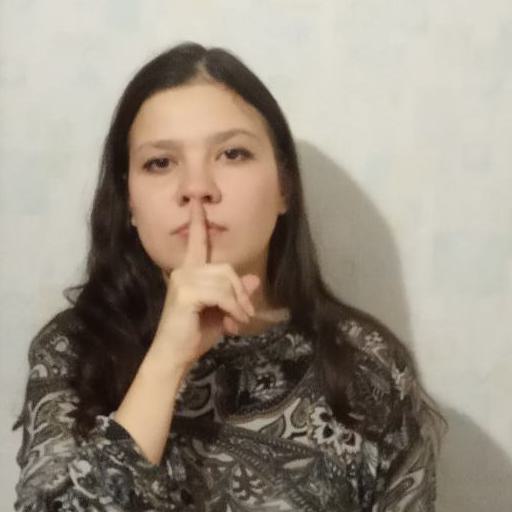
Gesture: mute